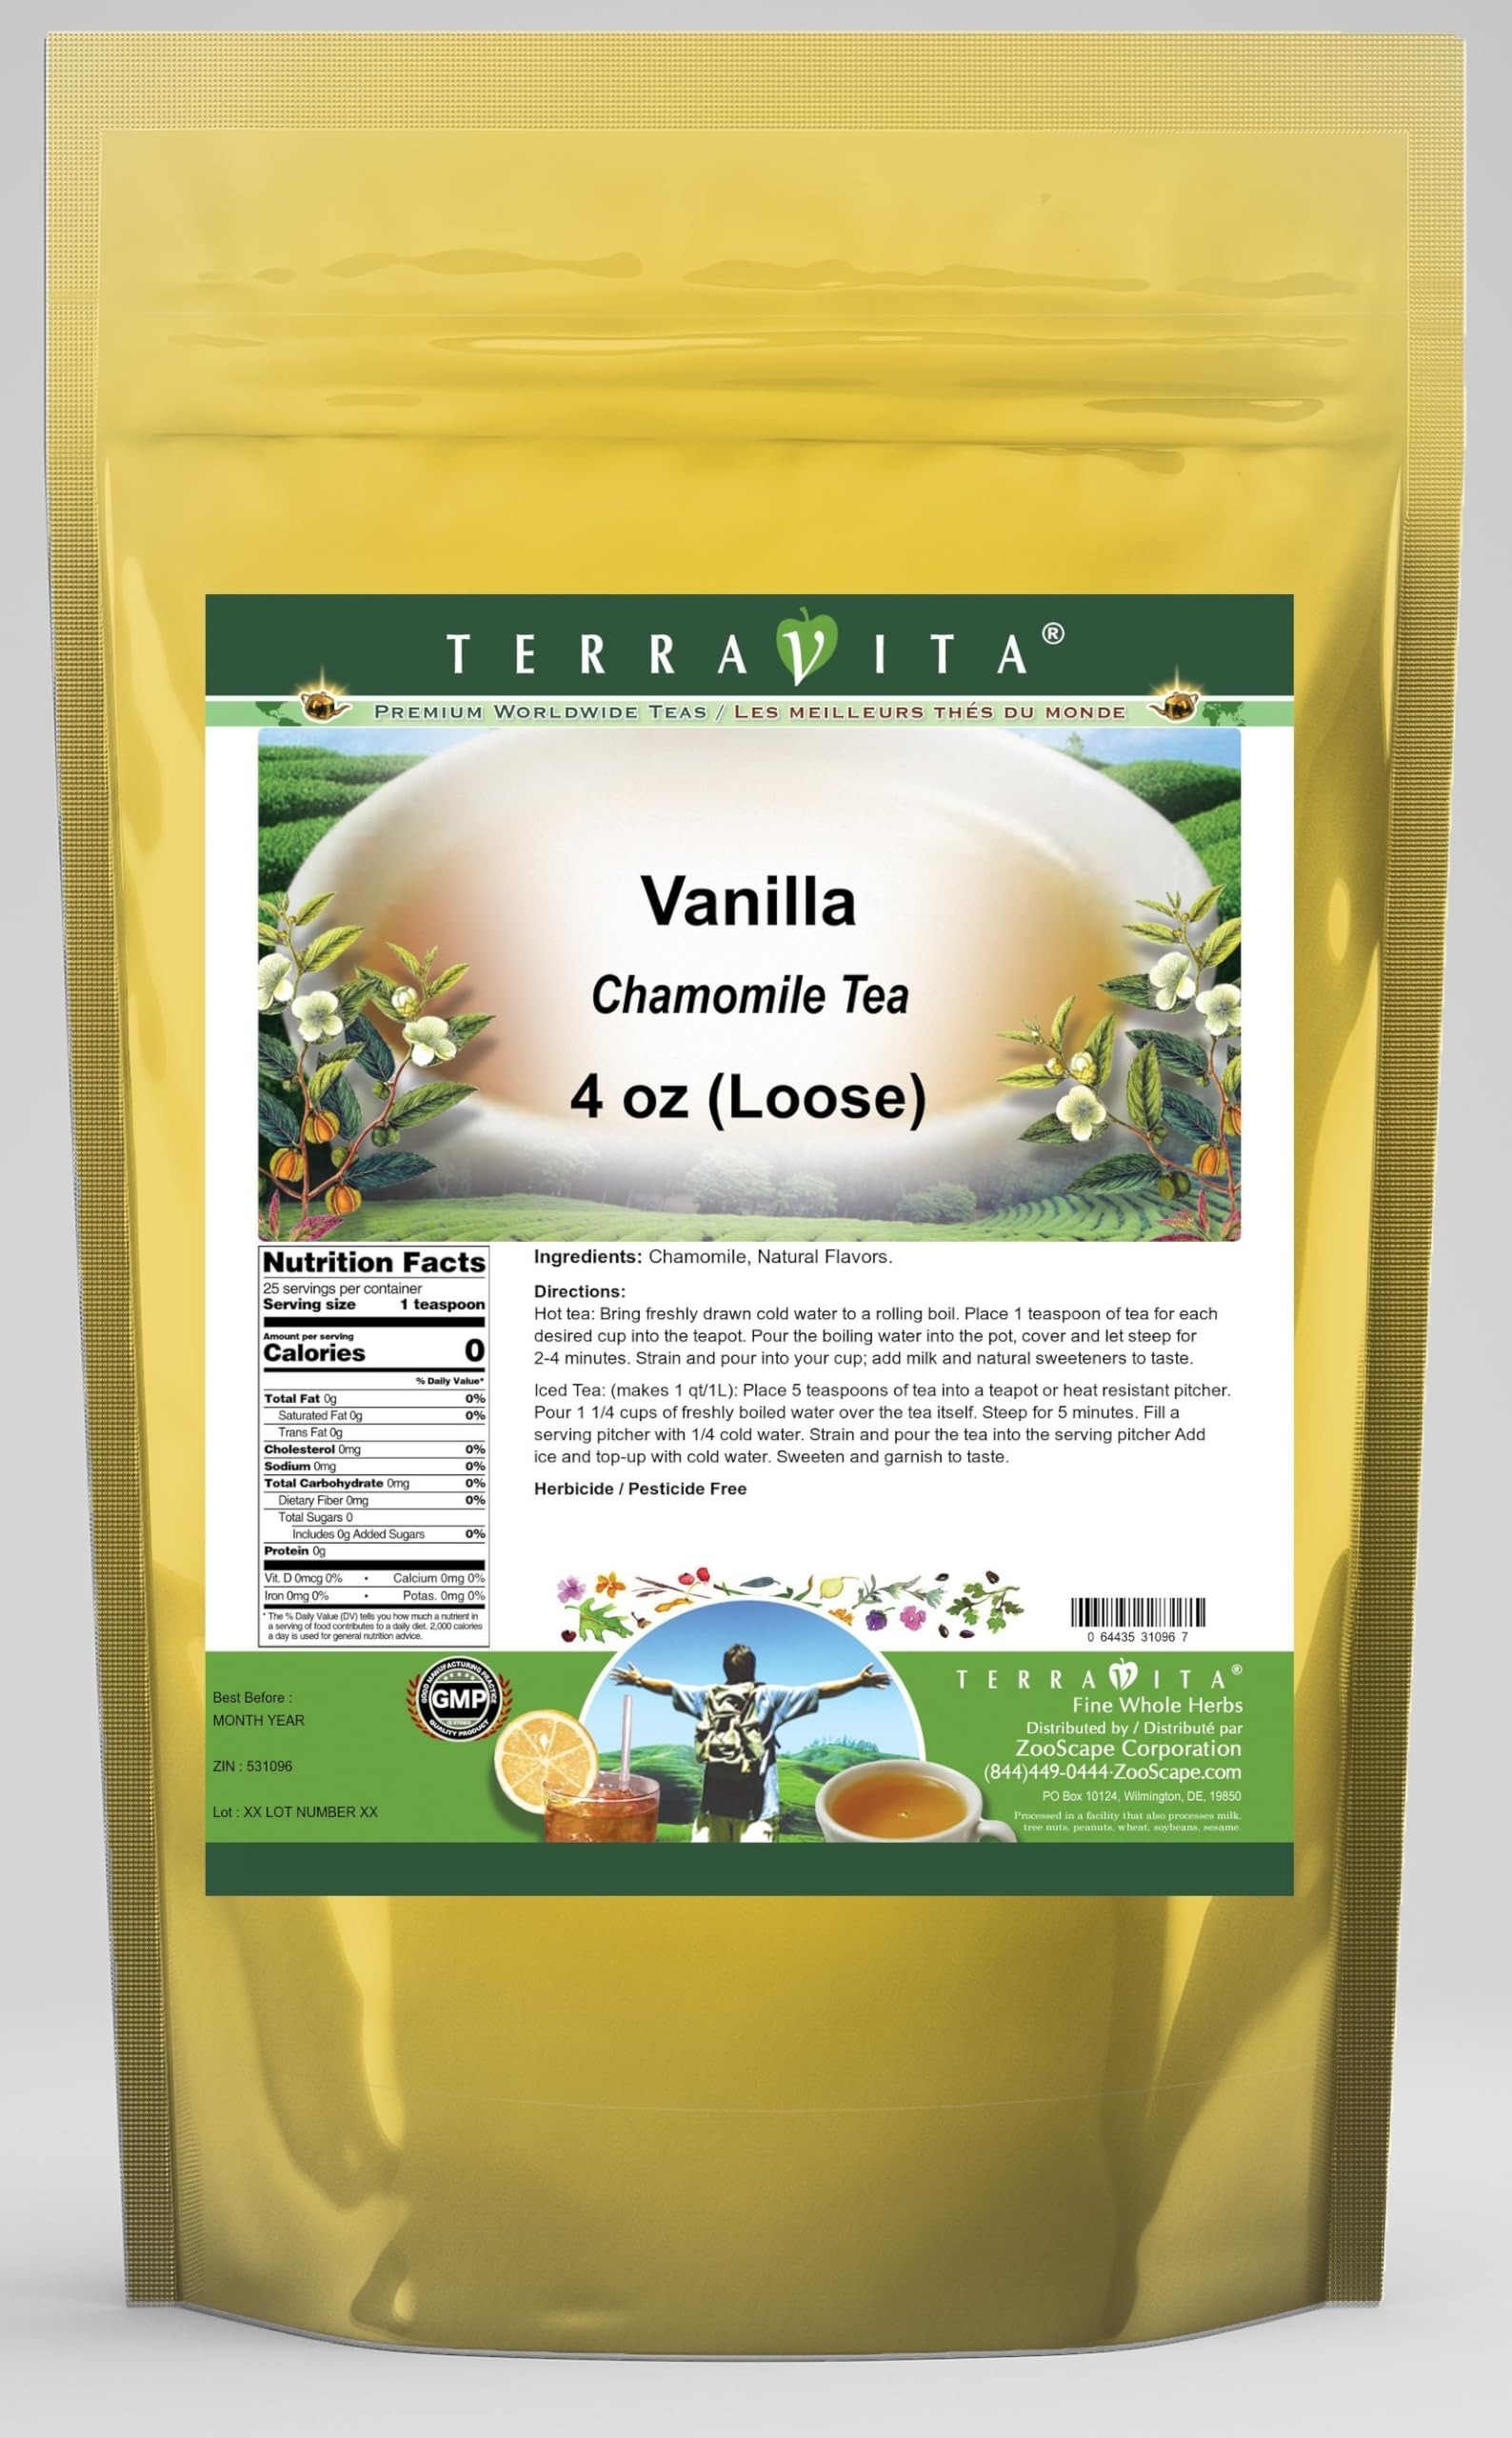
Item Name: Vanilla Chamomile Tea (Loose) (4 oz, ZIN: 531096)
Bullet Point 1: Our Vanilla Chamomile Tea is a delicious flavored Chamomile tea that you will enjoy relaxing with anytime! - Ingredients: Chamomile tea and natural vanilla flavor.
Bullet Point 2: No fillers.
Bullet Point 3: Manufacturer: TerraVita
Bullet Point 4: Size: 4 oz
Bullet Point 5: Loose Leaf Chamomile Tea - Packed in a convenient upright pouch!
Product Description: Our Vanilla Chamomile Tea is a delicious flavored Chamomile tea that you will enjoy relaxing with anytime! - Ingredients: Chamomile tea and natural vanilla flavor. - Hot tea brewing method: Bring freshly drawn cold water to a rolling boil. Place 1 teaspoon of tea for each desired cup into the teapot. Pour the boiling water into the pot, cover and let steep for 2-4 minutes. Strain and pour into your cup; add milk and natural sweeteners to taste. - Iced tea brewing method: (to make 1 liter/quart): Place 5 teaspoons of tea into a teapot or heat resistant pitcher. Pour 1 1/4 cups of freshly boiled water over the tea itself. Steep for 5 minutes. Fill a serving pitcher with 1/4 cold water. Strain and pour the tea into the serving pitcher Add ice and top-up with cold water. Sweeten and garnish to taste. - TerraVita is an exclusive line of premium-quality, natural source products that use only the finest, purest and most potent ingredients found around the world. TerraVita is hallmarked by the highest possible standards of purity, potency, stability and freshness. All of our products are prepared with the highest elements of quality control, from raw materials through the entire manufacturing process, up to and including the moment that the bottles or bags are sealed for freshness and shipped out to you. Our highest possible standards are certified by independent laboratories and backed by our personal guarantee. - TerraVita exists to meet and ensure your family's health and wellness without the harmful effects of chemicals and health products. We strive to make all of our products affordable and reliable and are constantly searching the market to maintain our affordability and to look for new ways to serve you and the ones you love. TerraVita has become a trusted household nam
Value: 4.0
Unit: Ounce

Price: 18.13